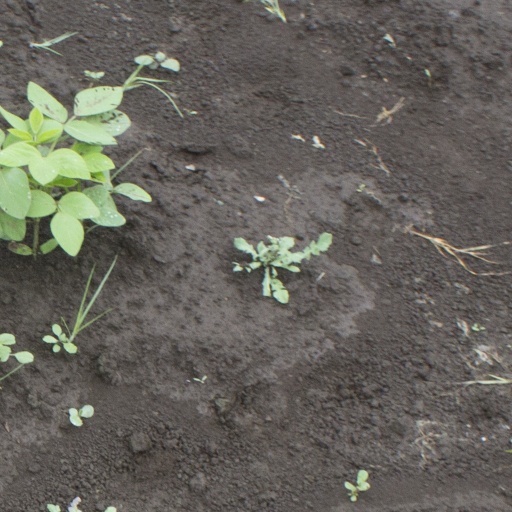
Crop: soybean